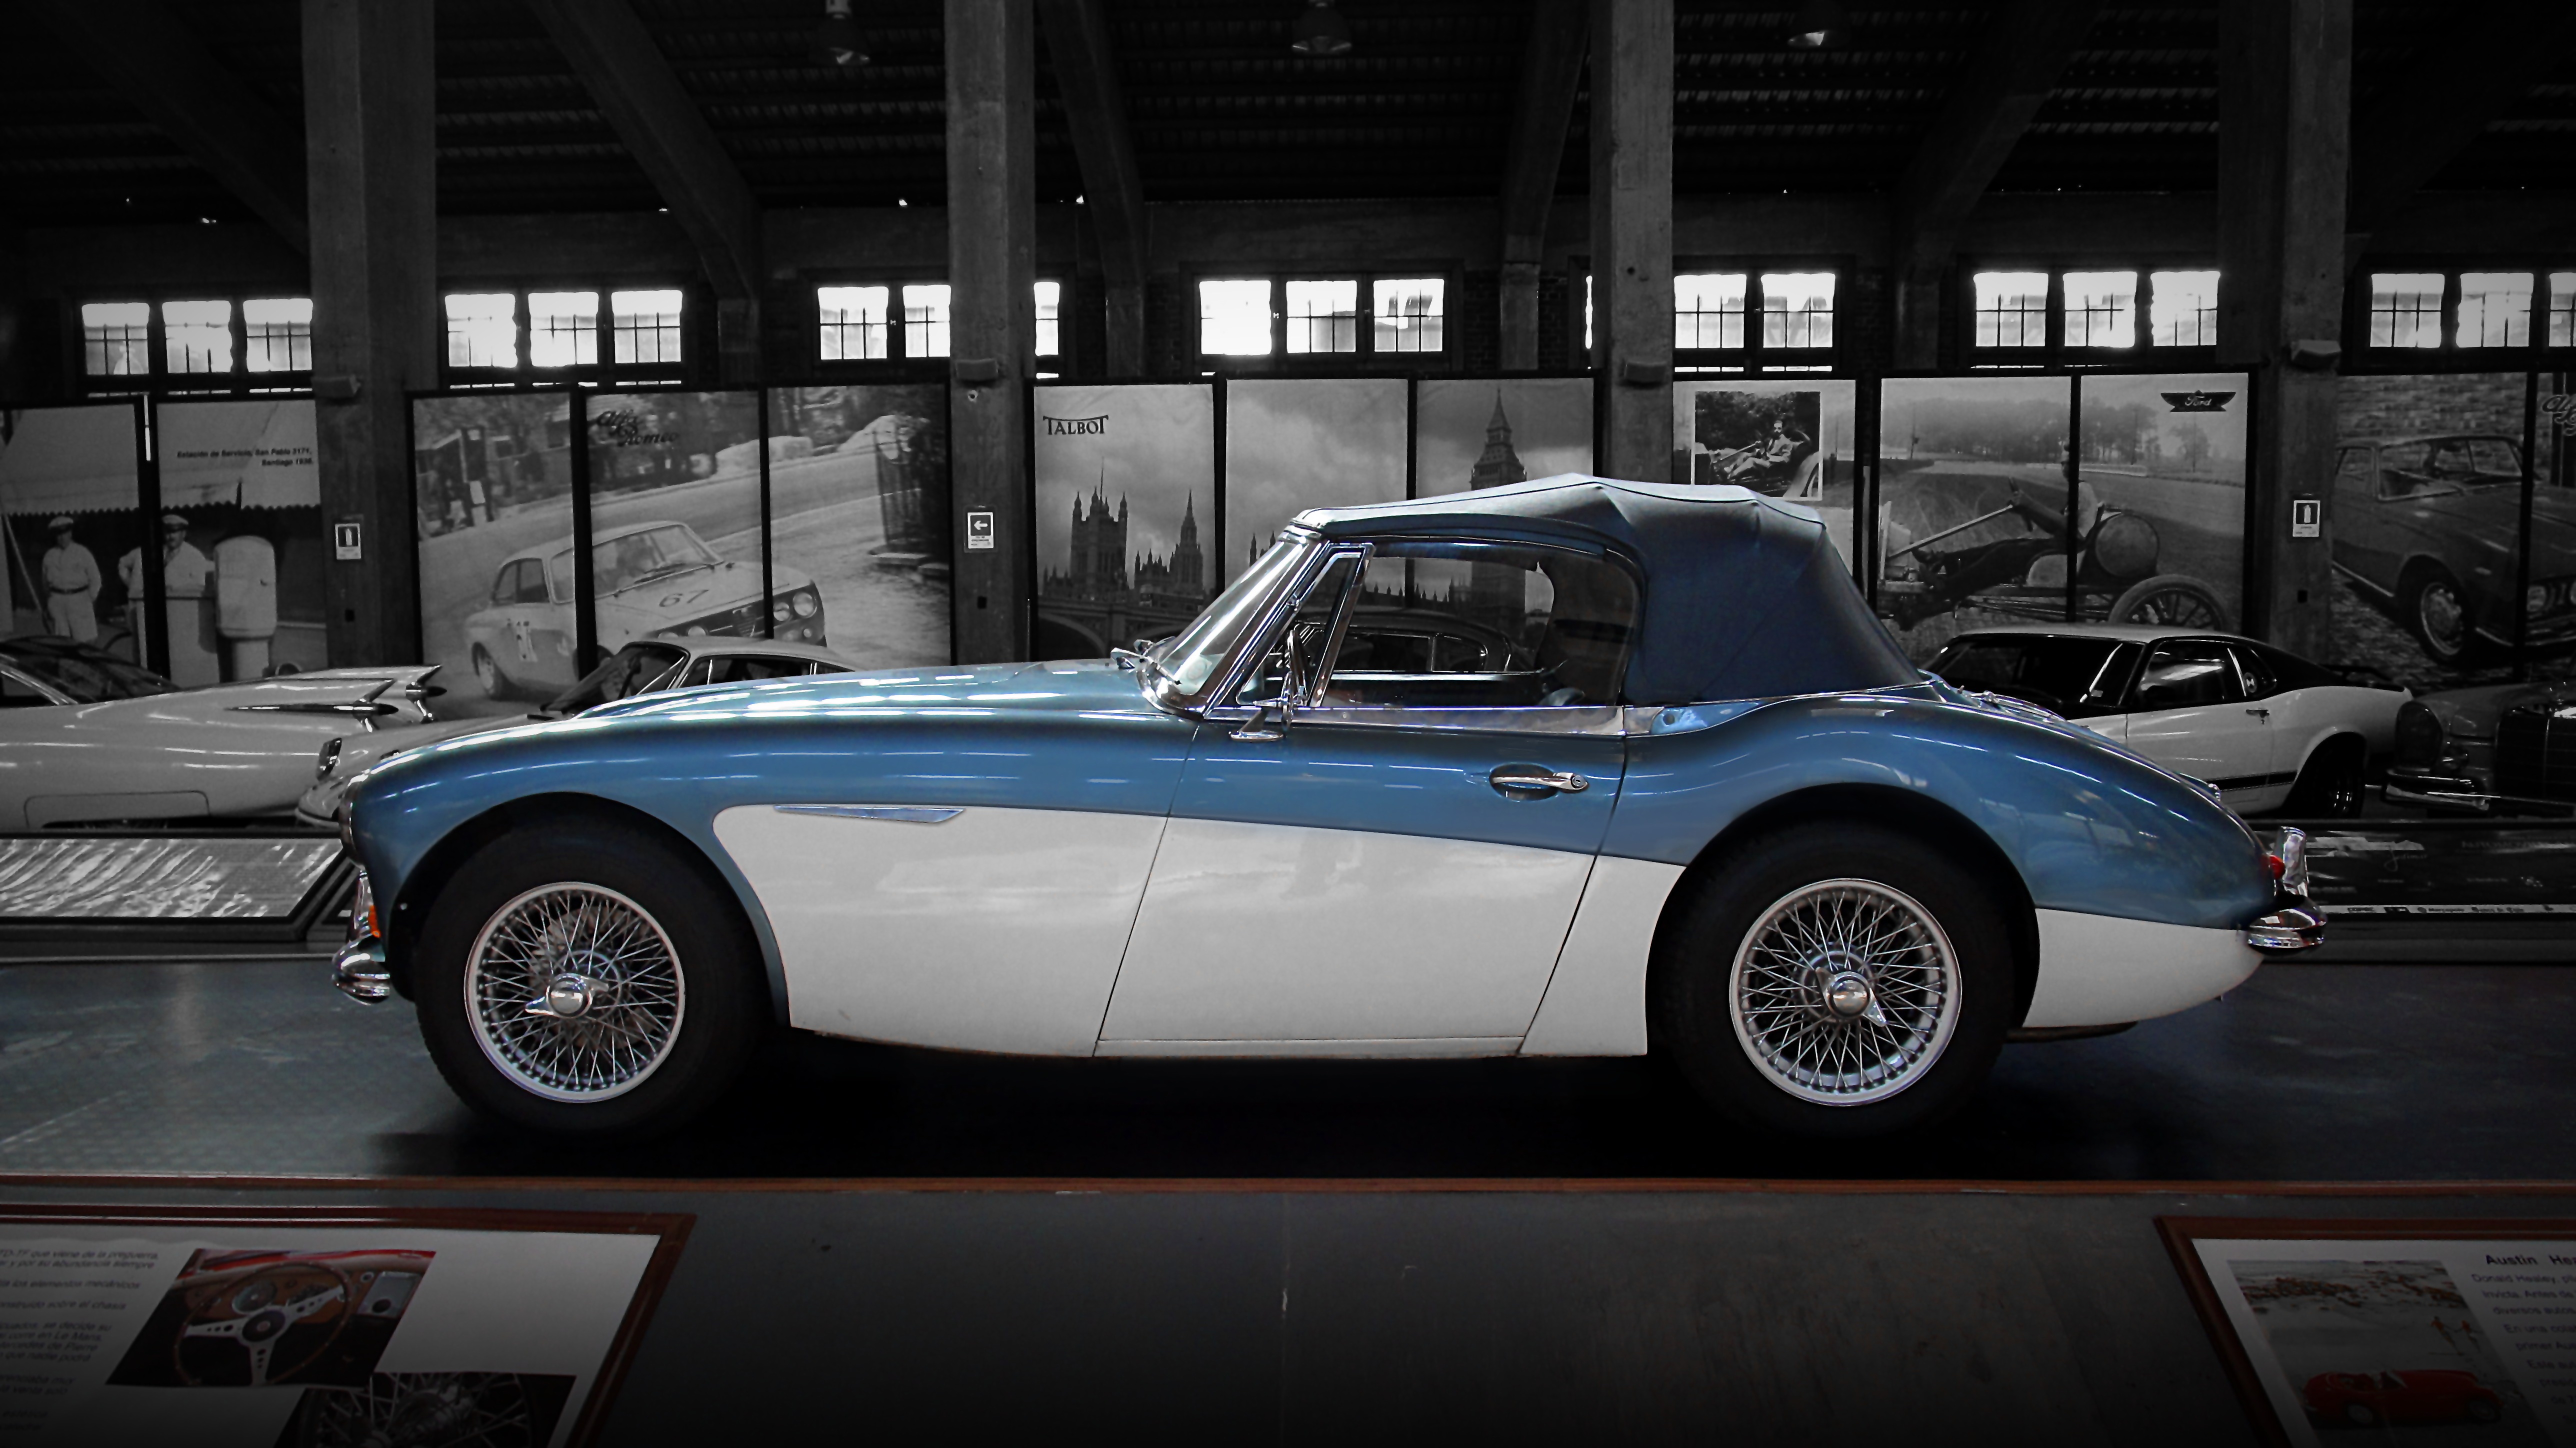
car, automobile, old, transport, vehicle, museum, auto, classic car, automotive, sports car, vintage car, race car, supercar, elegant, classic, convertible, exhibition, austin, antique car, antique auto, vintage automobiles, land vehicle, automobile make, automotive design, performance car